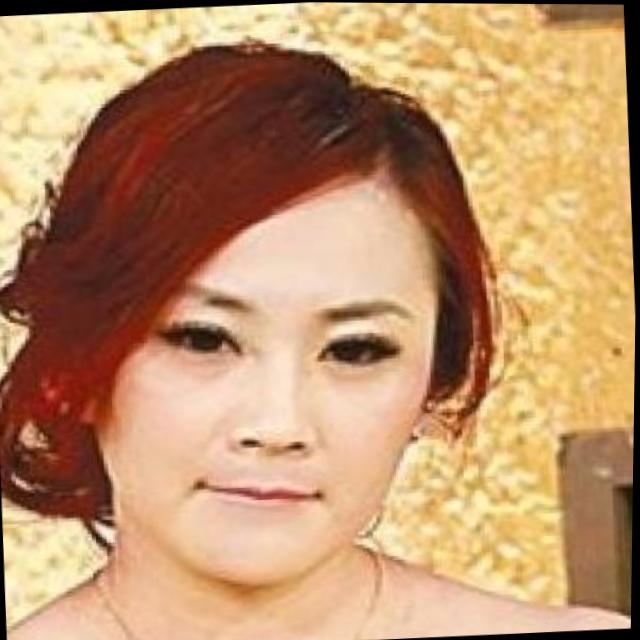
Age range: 21-44